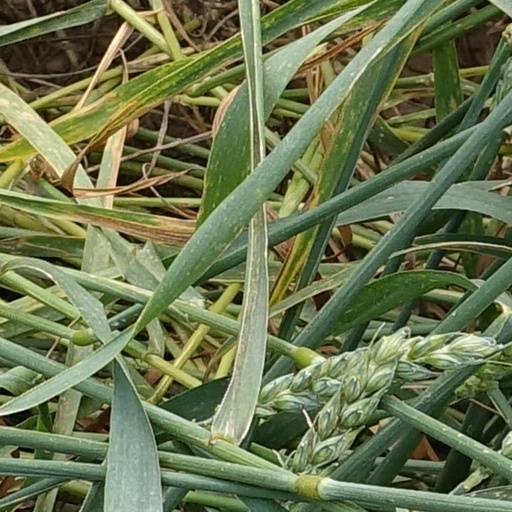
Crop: wheat